Murray State University

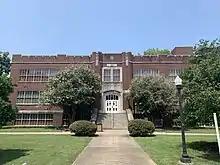
Wrather West Kentucky Museum, the first building on MSU's campus

Murray State Normal School opened on September 24, 1923. In 1924, the first building on Murray State's campus, the Administrative Building, was constructed. Before this, all MSU classes had been held on the first floor of what is now Murray Middle School, located on Main Street. Designed by Joseph & Joseph in the Collegiate Gothic style the Administrative Building, later known as Wrather Hall, housed classrooms, a dining hall, offices, and a chapel. The building was added to the National Register of Historic Places in 1975, and renovated soon after, finally being renamed to Wrather West Kentucky Museum, named for Murray State executive vice-president Marvin O. Wrather. All students lived at home or boarded with local families until the first dormitory, Wells Hall, was constructed in 1925. Wilson Hall was also completed under Carr's presidency, with other structures in progress.